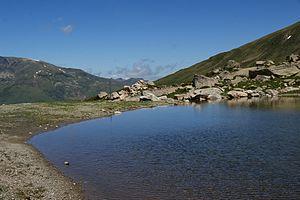
Début 2019, la France donne à la principauté d'Andorre 26 hectares de son territoire, déplaçant ainsi sa frontière pour laisser les quelques hectares au petit pays.